Stuyvesant High School

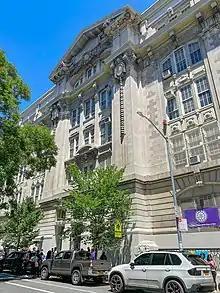

A half-century later, during the 1950s, the building underwent a $2 million renovation to update its classrooms, shops, libraries, and cafeterias.